The Mount (Lenox, Massachusetts)

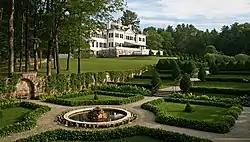
Edith Wharton's The Mount

The Mount (1902) is a country house in Lenox, Massachusetts, the home of noted American author Edith Wharton, who designed the house and its grounds and considered it her "first real home." The estate, located in The Berkshires, is open to the public. The property was declared a National Historic Landmark in 1971.